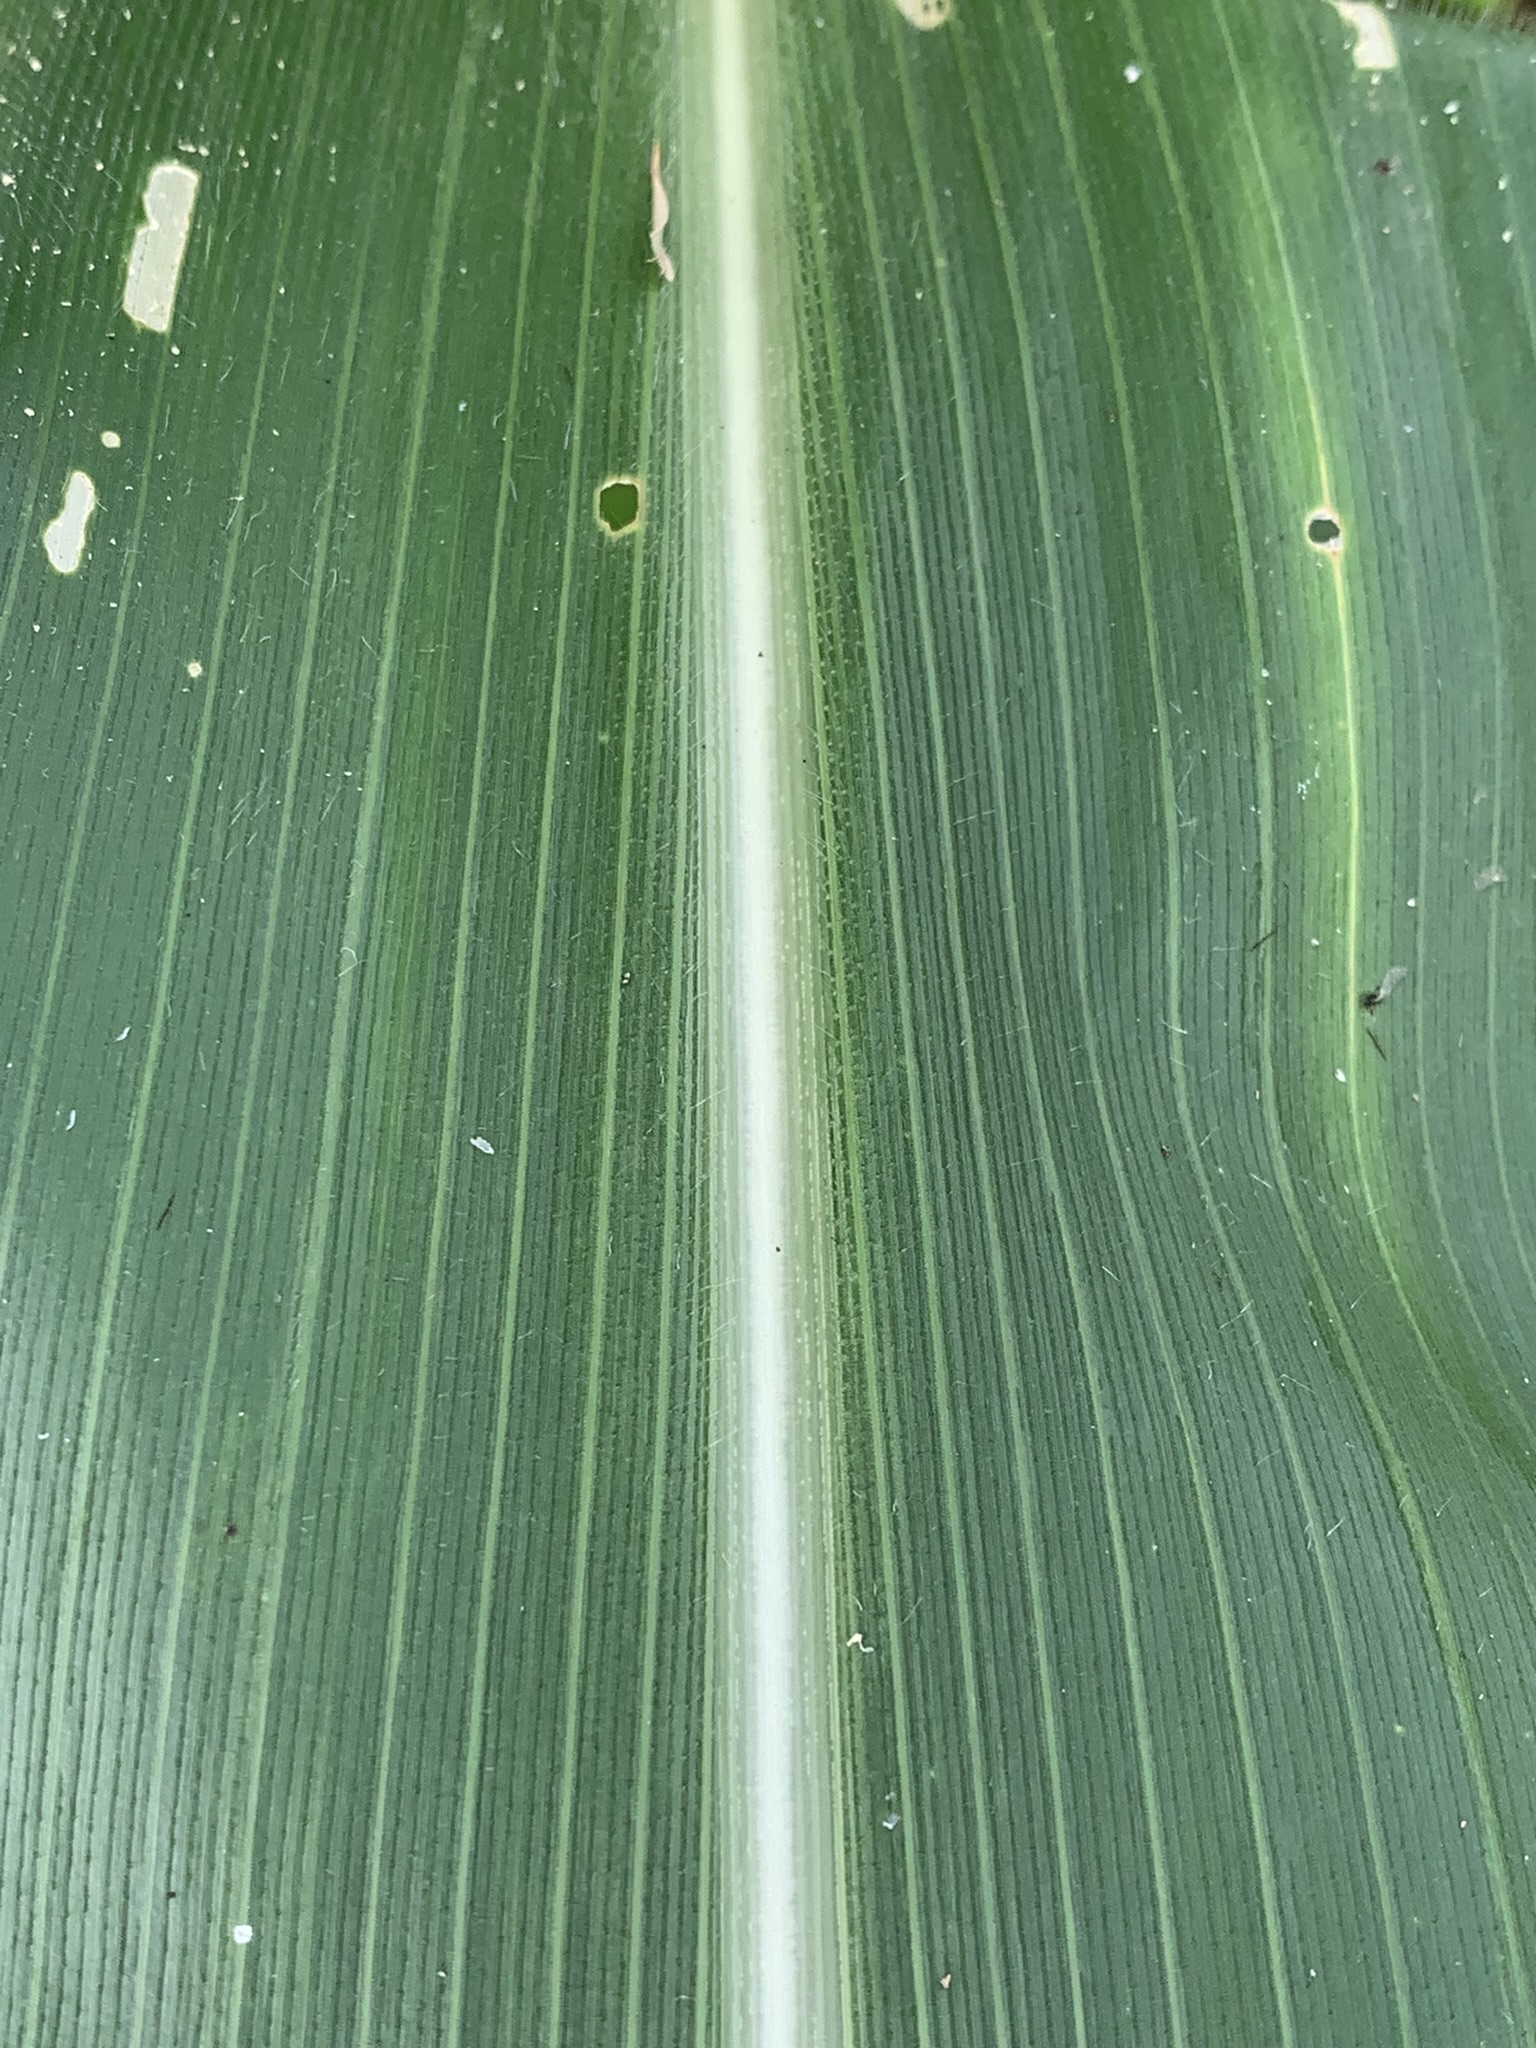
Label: Healthy